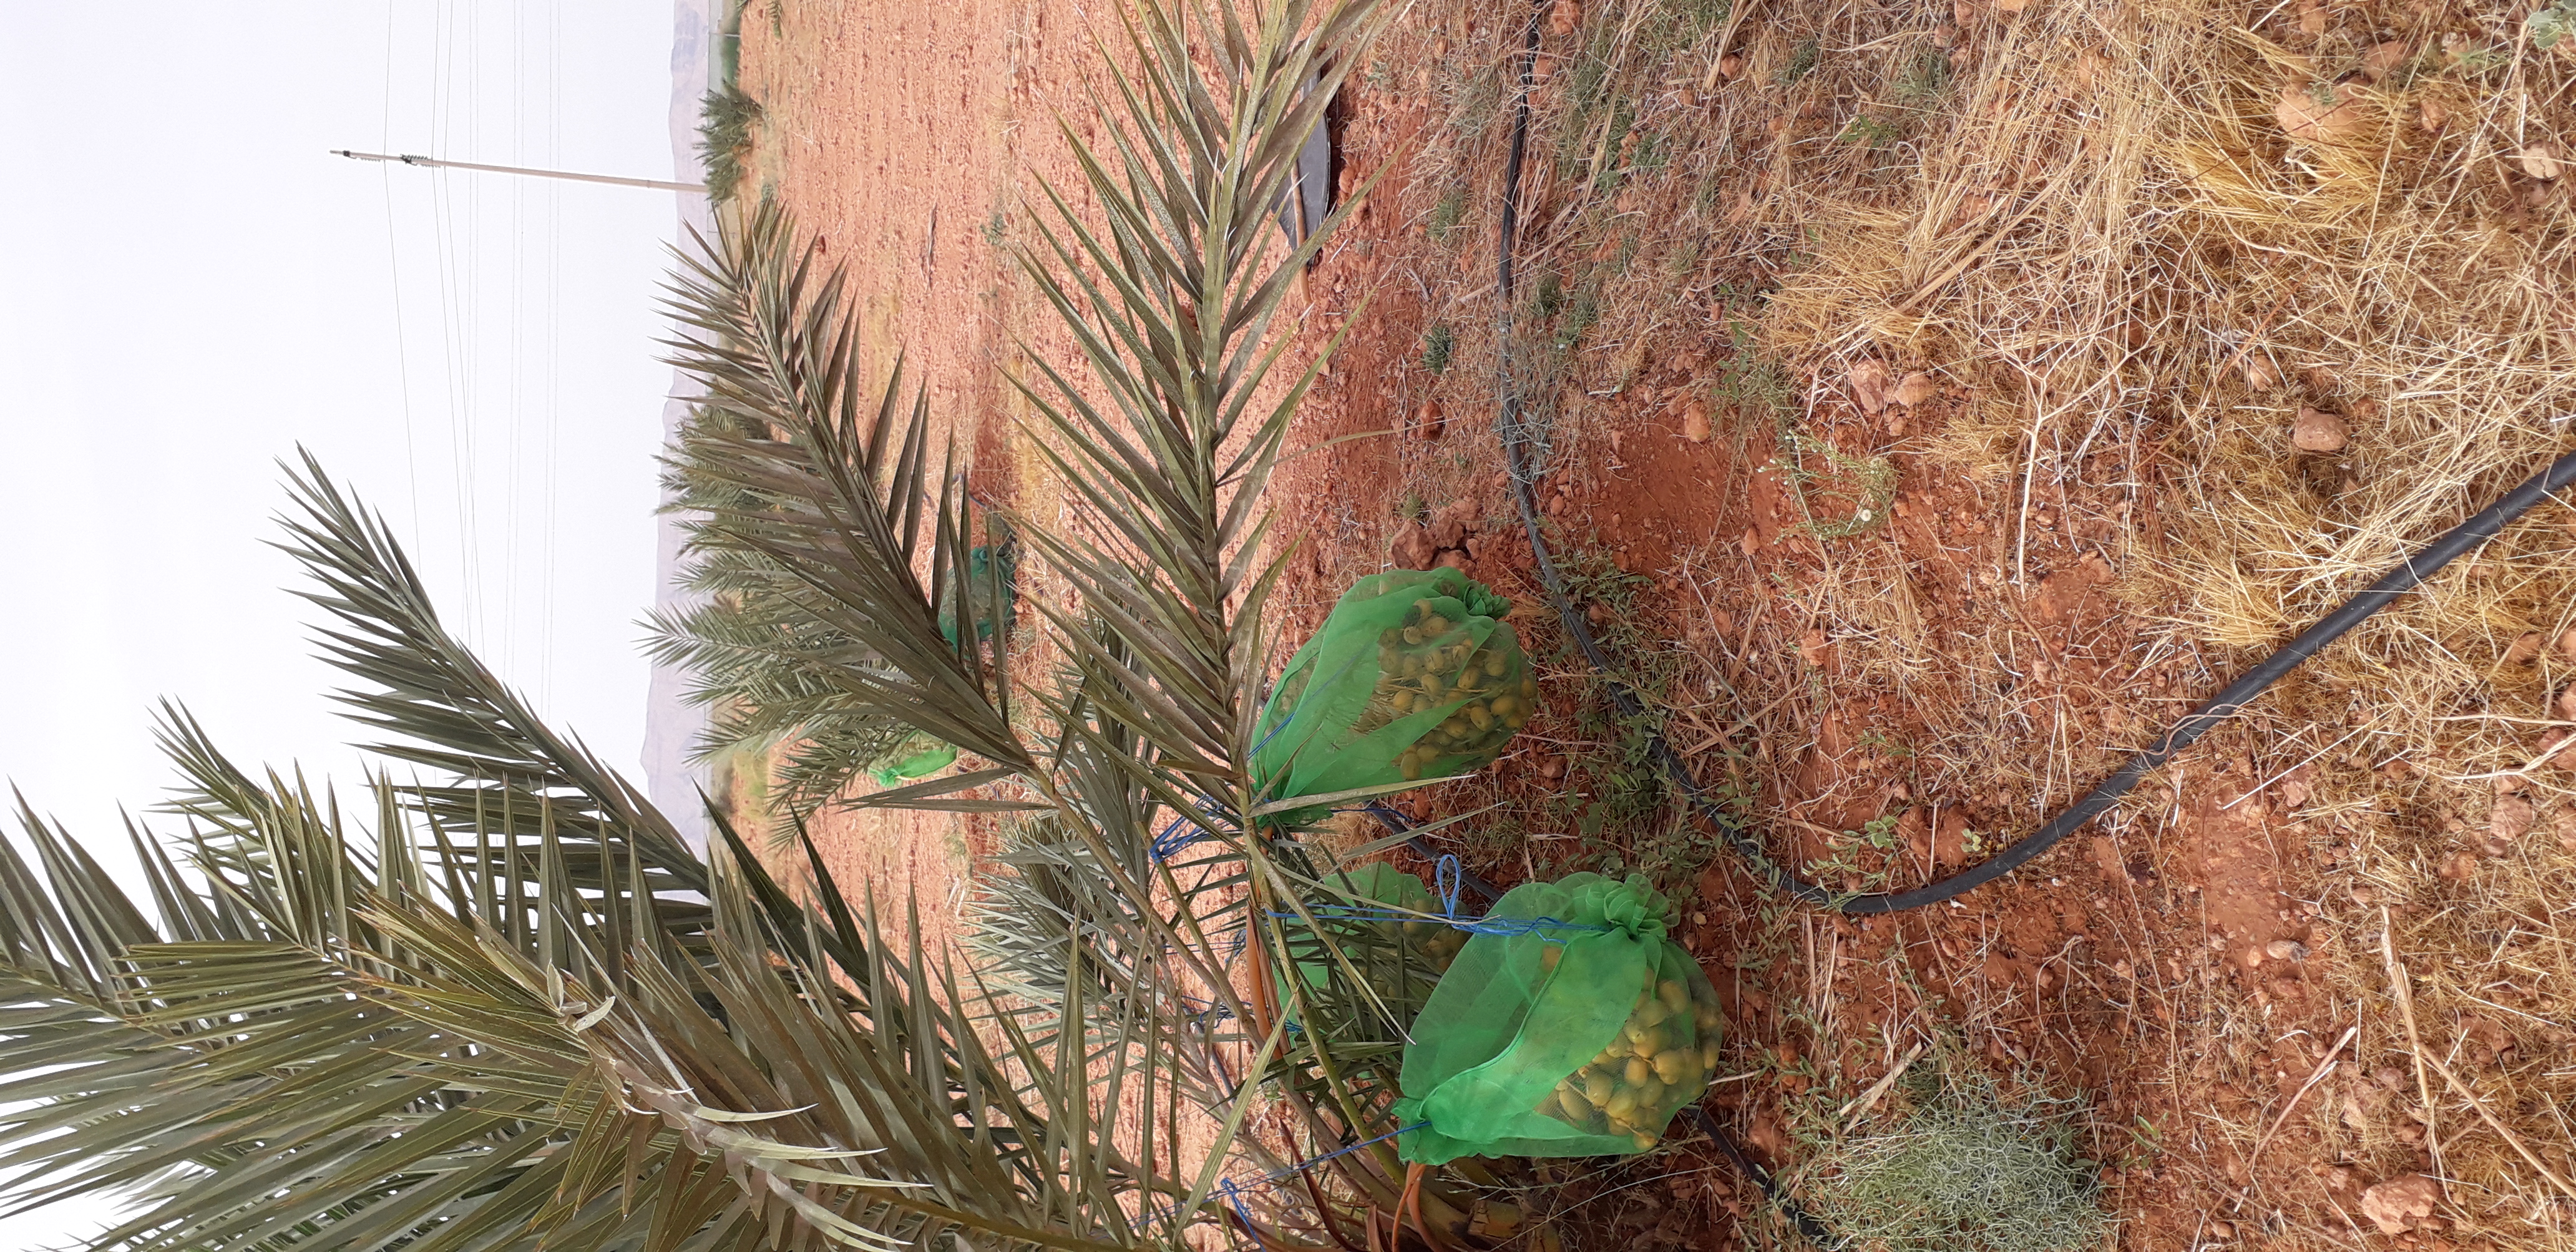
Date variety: Boufagous